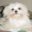
Label: dog